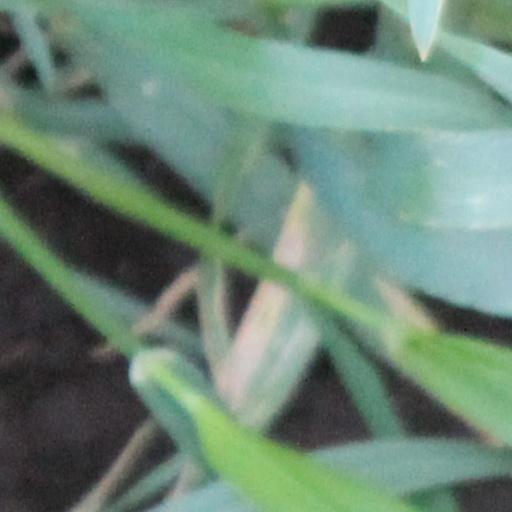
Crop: wheat